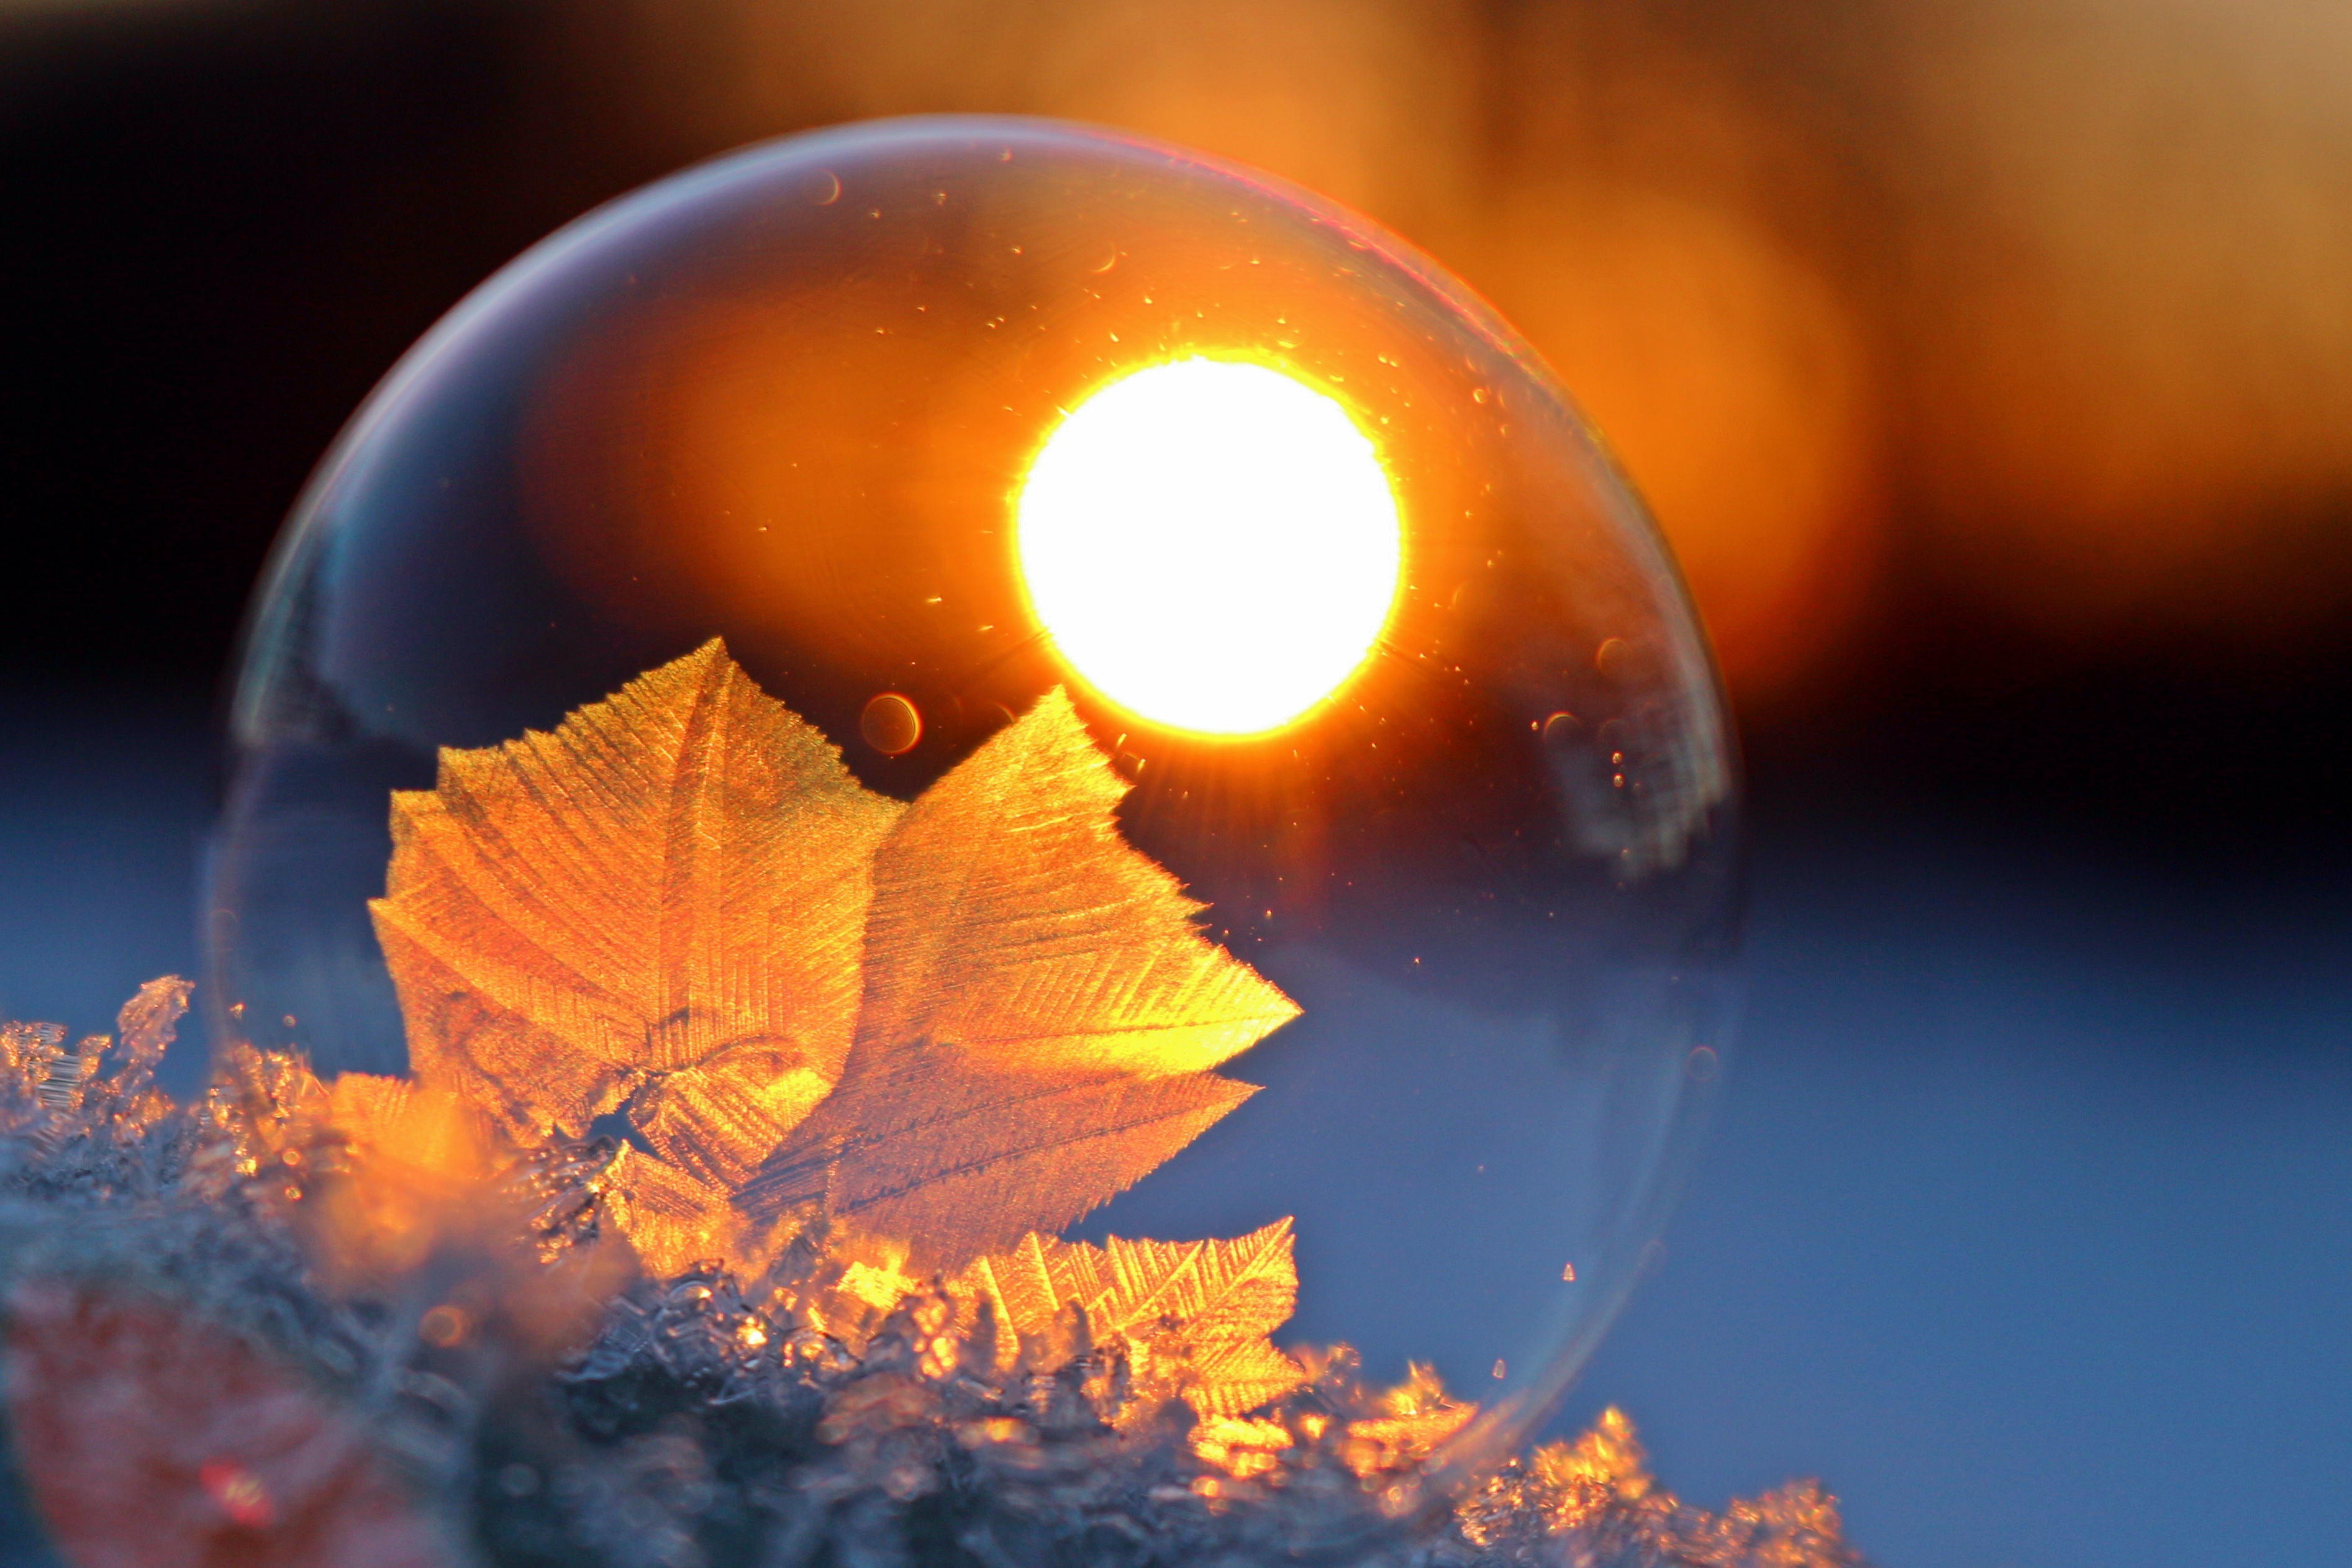
winter, light, plant, sun, sunset, photography, sunlight, morning, leaf, flower, frost, reflection, color, autumn, flame, frozen, yellow, lighting, close up, ball, soap bubble, afterglow, macro photography, eiskristalle, hardest, astronomical object, frozen bubble, computer wallpaper